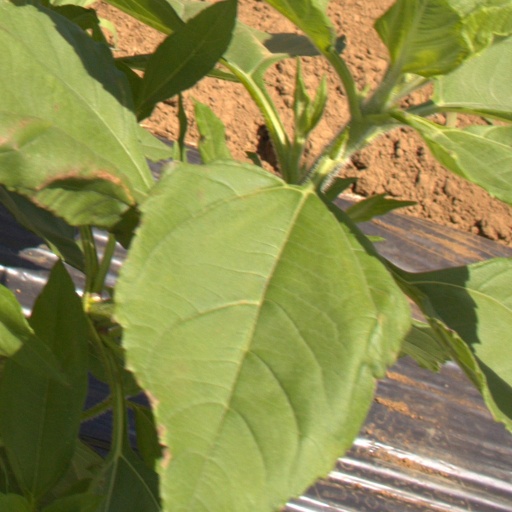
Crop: Jerusalem artichoke